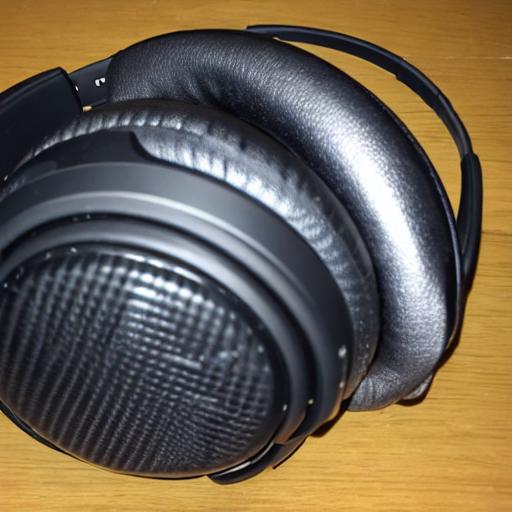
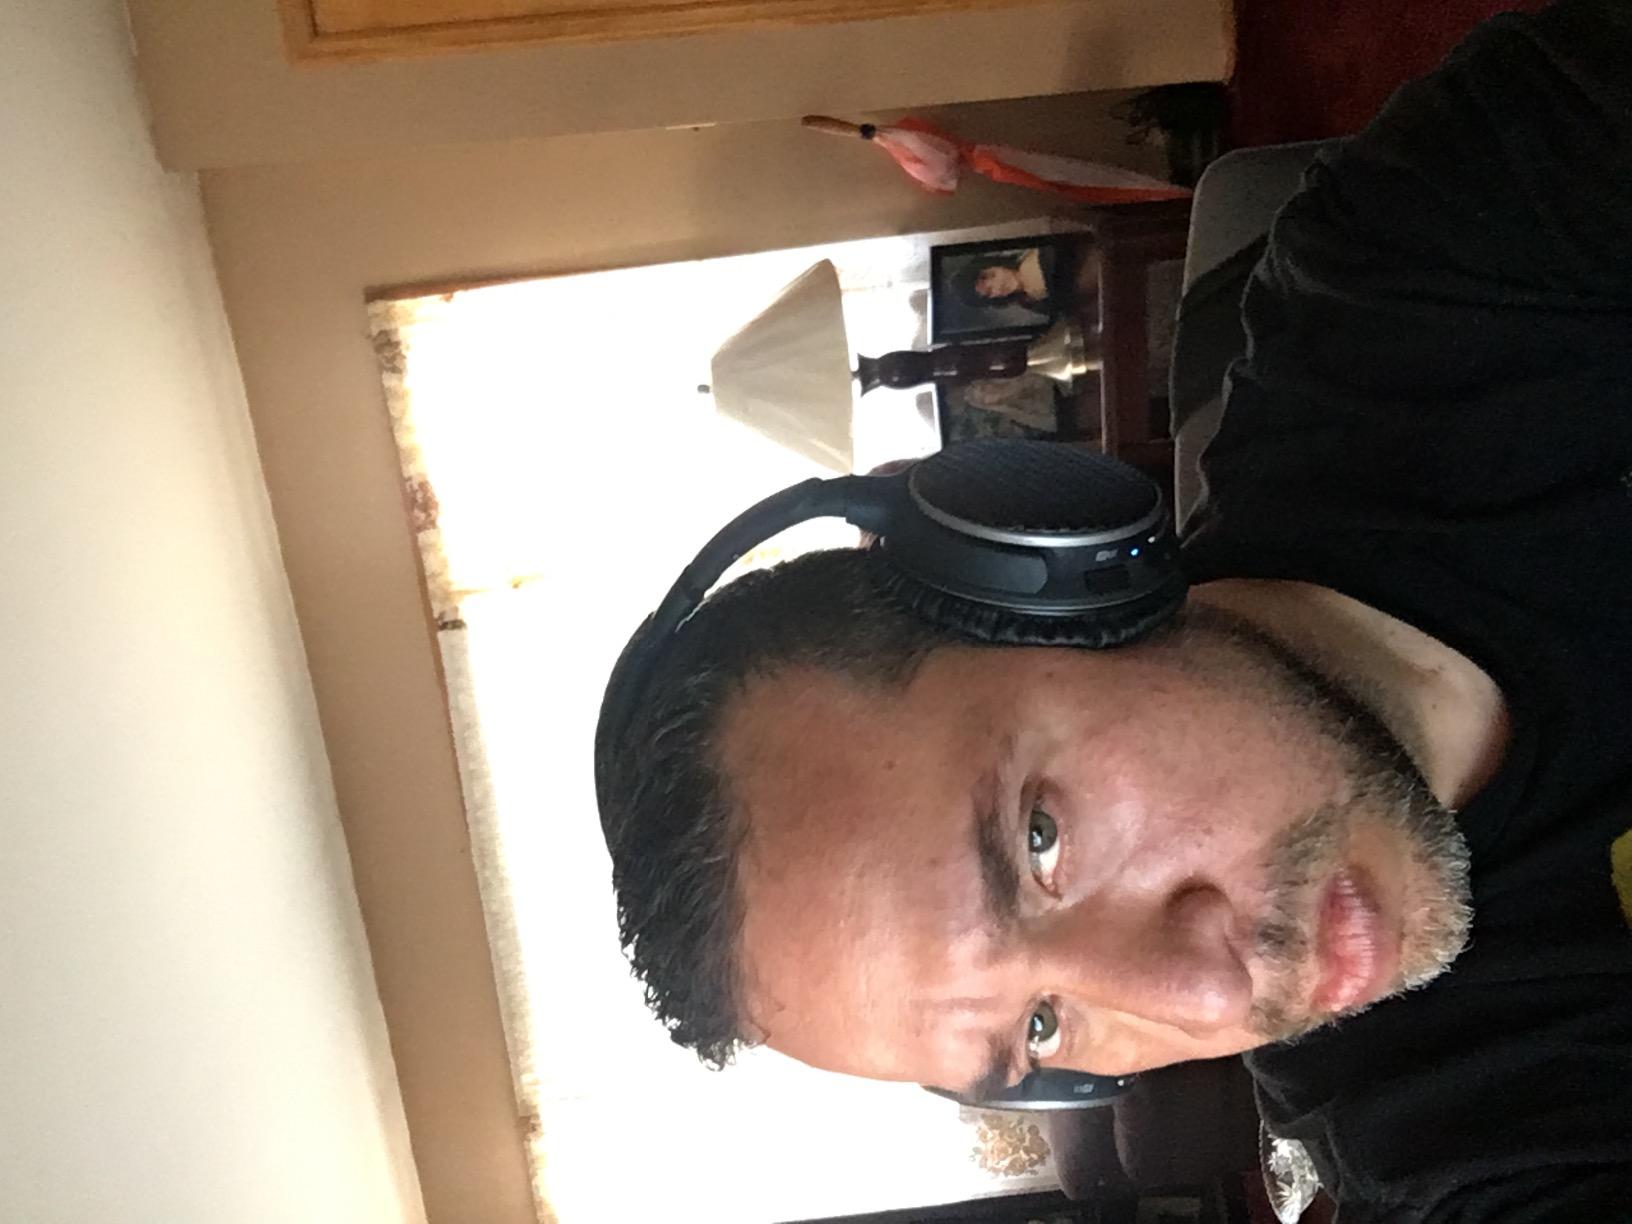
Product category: headphones
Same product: no